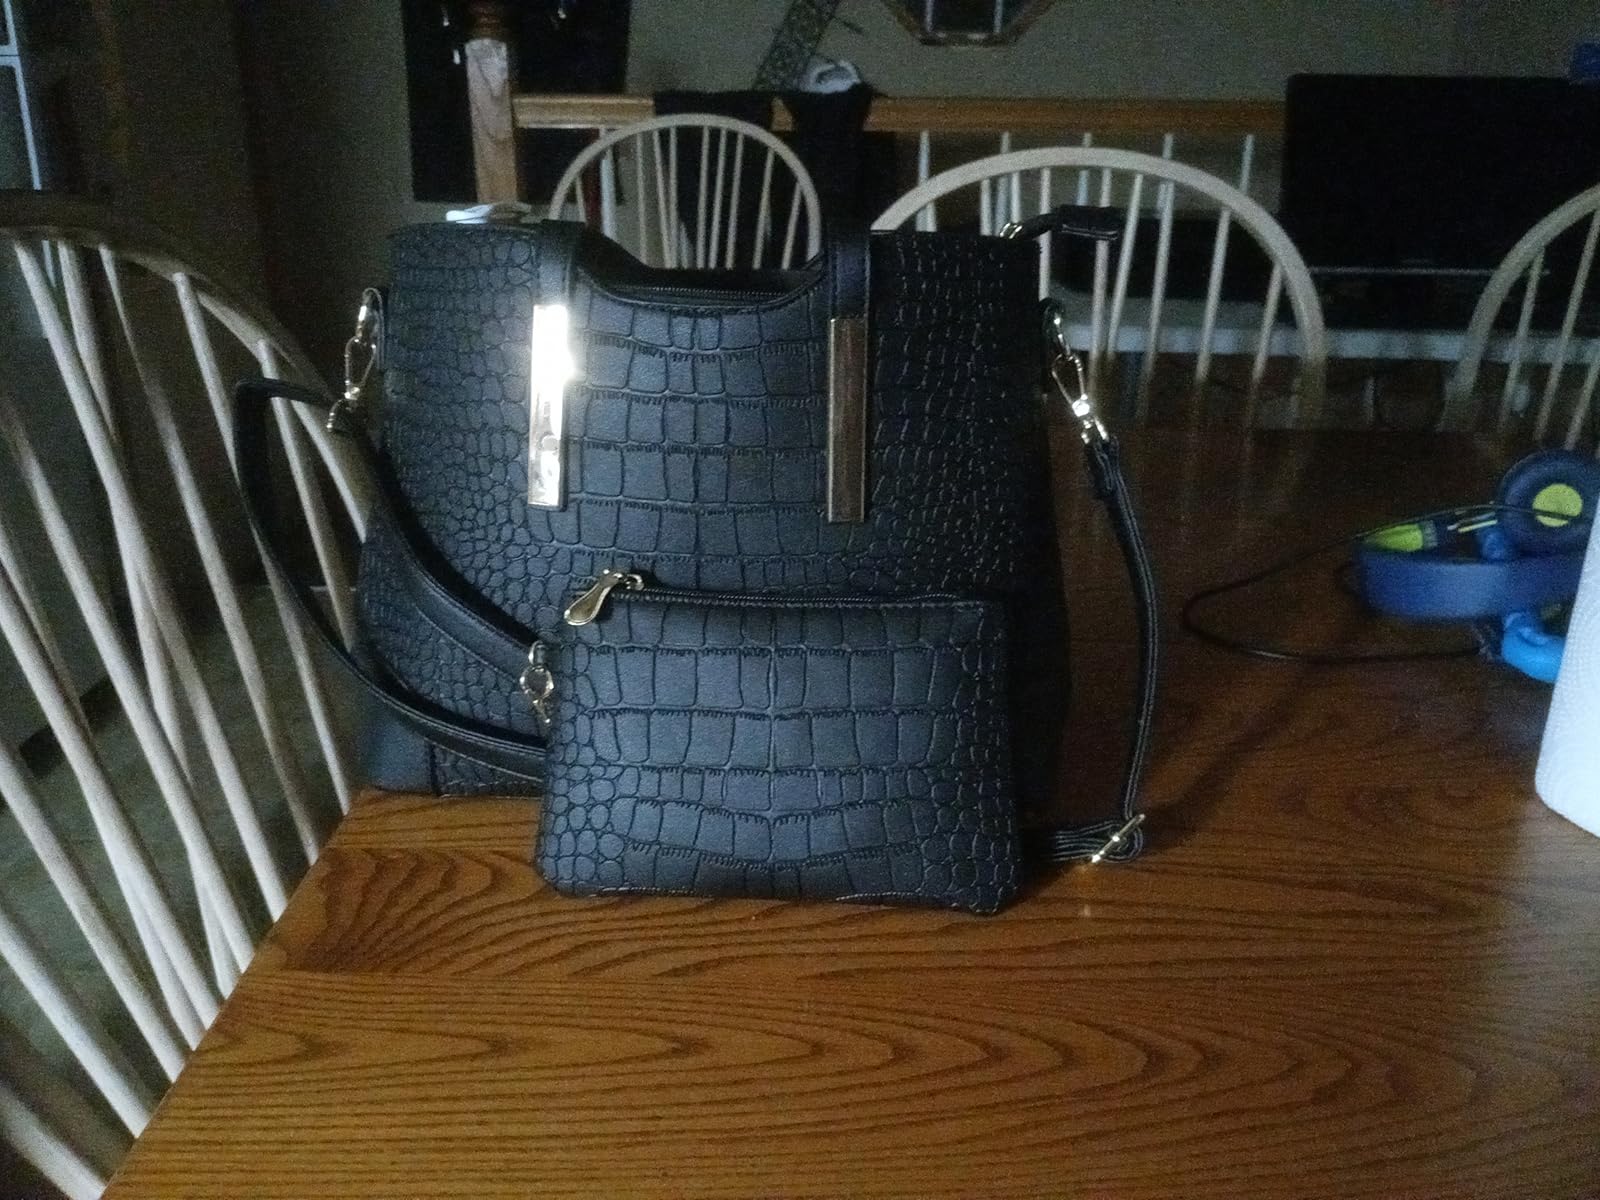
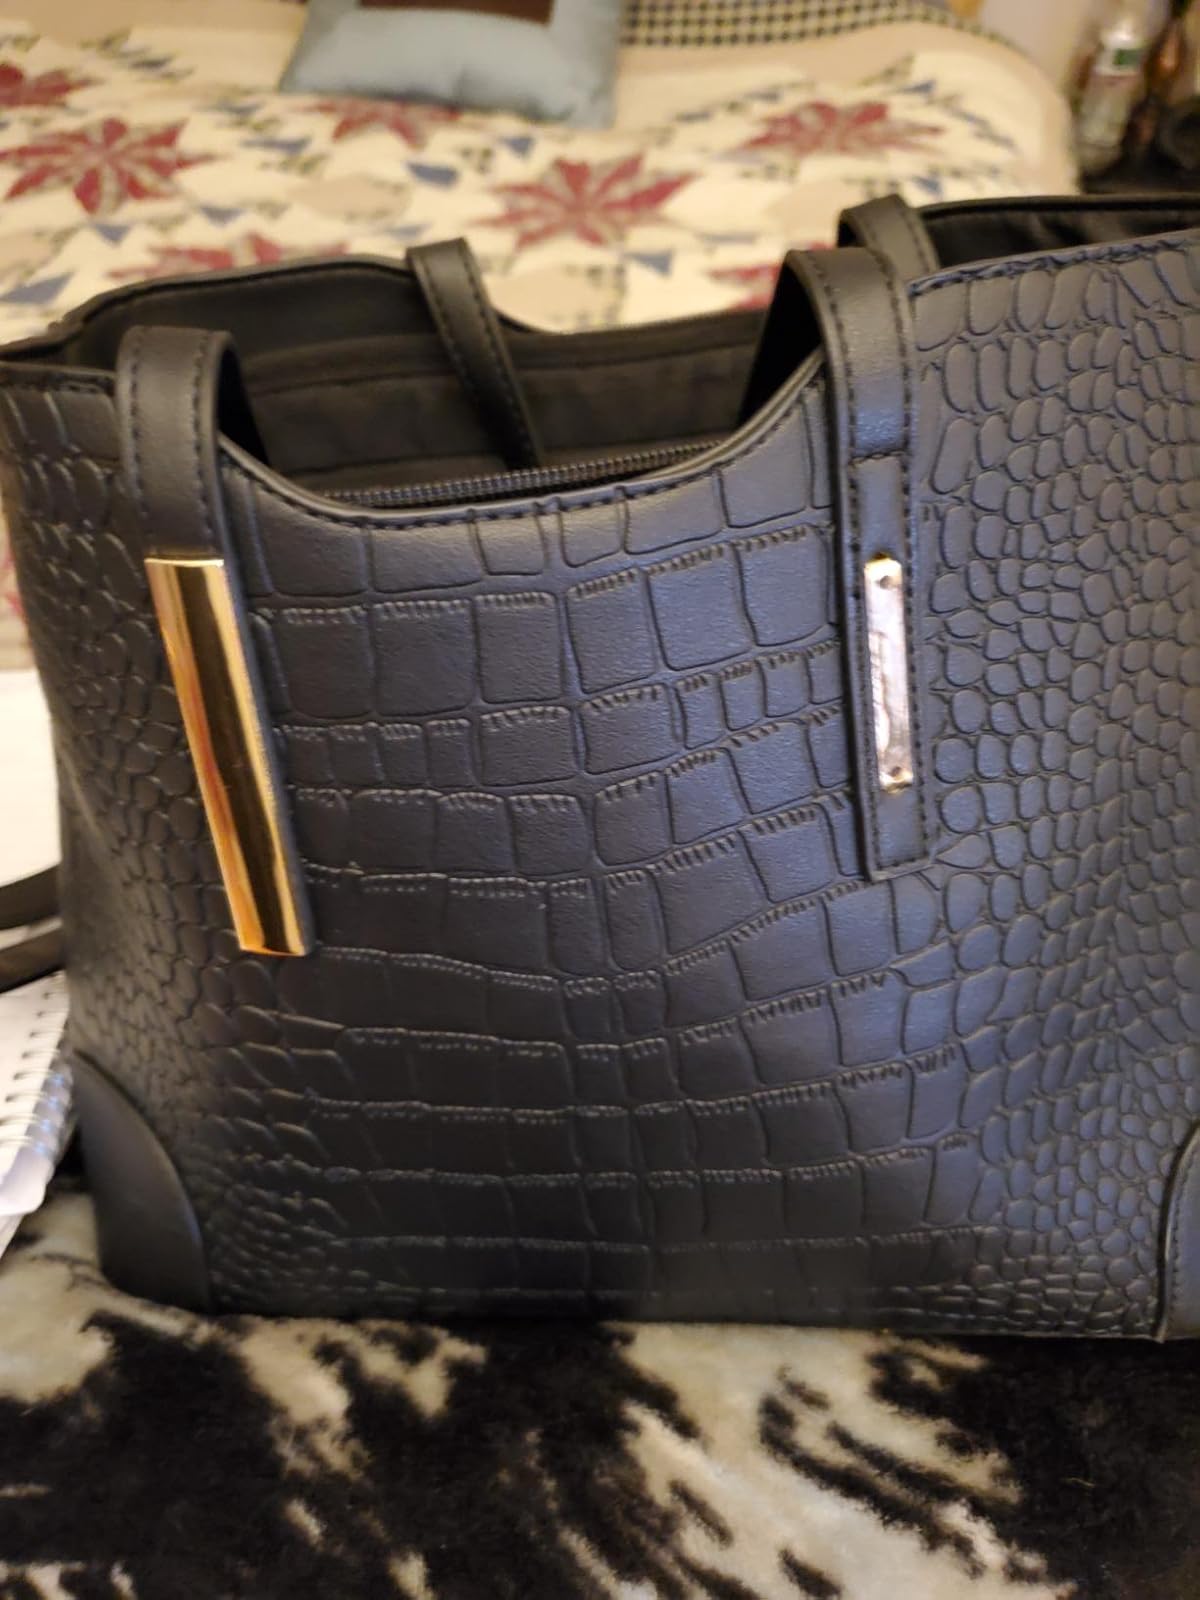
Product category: accessories_handbag
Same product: yes